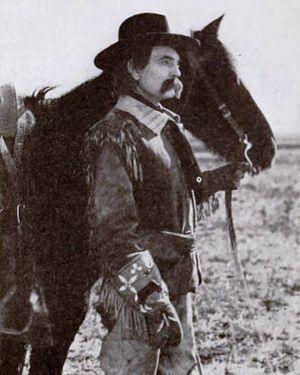
T.D. Crittenden est un acteur américain de l'ère du cinéma muet, né Trockwood Dwight Crittendon le 27 septembre 1878 à Oakland et mort assassiné le 17 février 1938 à Los Angeles.